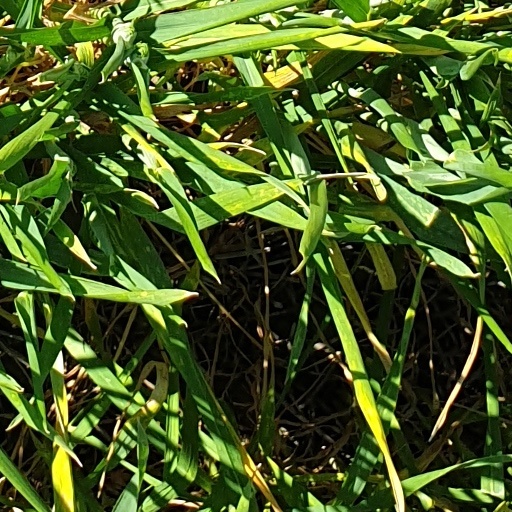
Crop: wheat